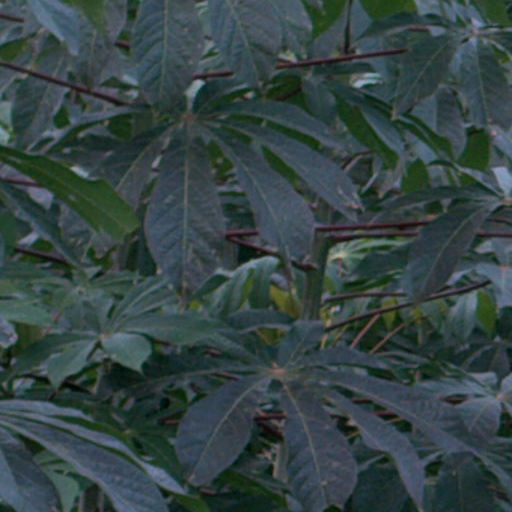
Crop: cassava